Maria Antonia Merkelbach

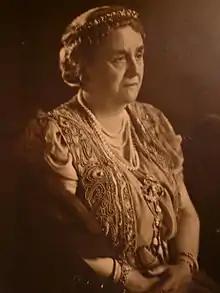
State Portrait of Queen Wilhelmina taken in 1948 in the Studio J. Merkelbach

The Atelier Merkelbach continued to function during the World War II even though the fashion house Hirsch on the ground floor had ceased to function; during this period; her studio even had an anti-aircraft gun on its roof. However, her husband Rosenboom was incarcerated on charges of espionage by the Germans, in the Landsberg am Lech prison for two years from 1941 to 1943. During this period for the first time she started operating the cameras and also started managing the studio. There was tragedy as her father died in 1942 leaving a large debt. She then took charge of the studio and worked vigorously by taking portrait photographs of well-known families, apart from photographs of officers and staff of the occupation forces. She even took pictures for issuing false passports, which put her in a state of tension and fear of being caught as the German soldiers used to frequent her studios.